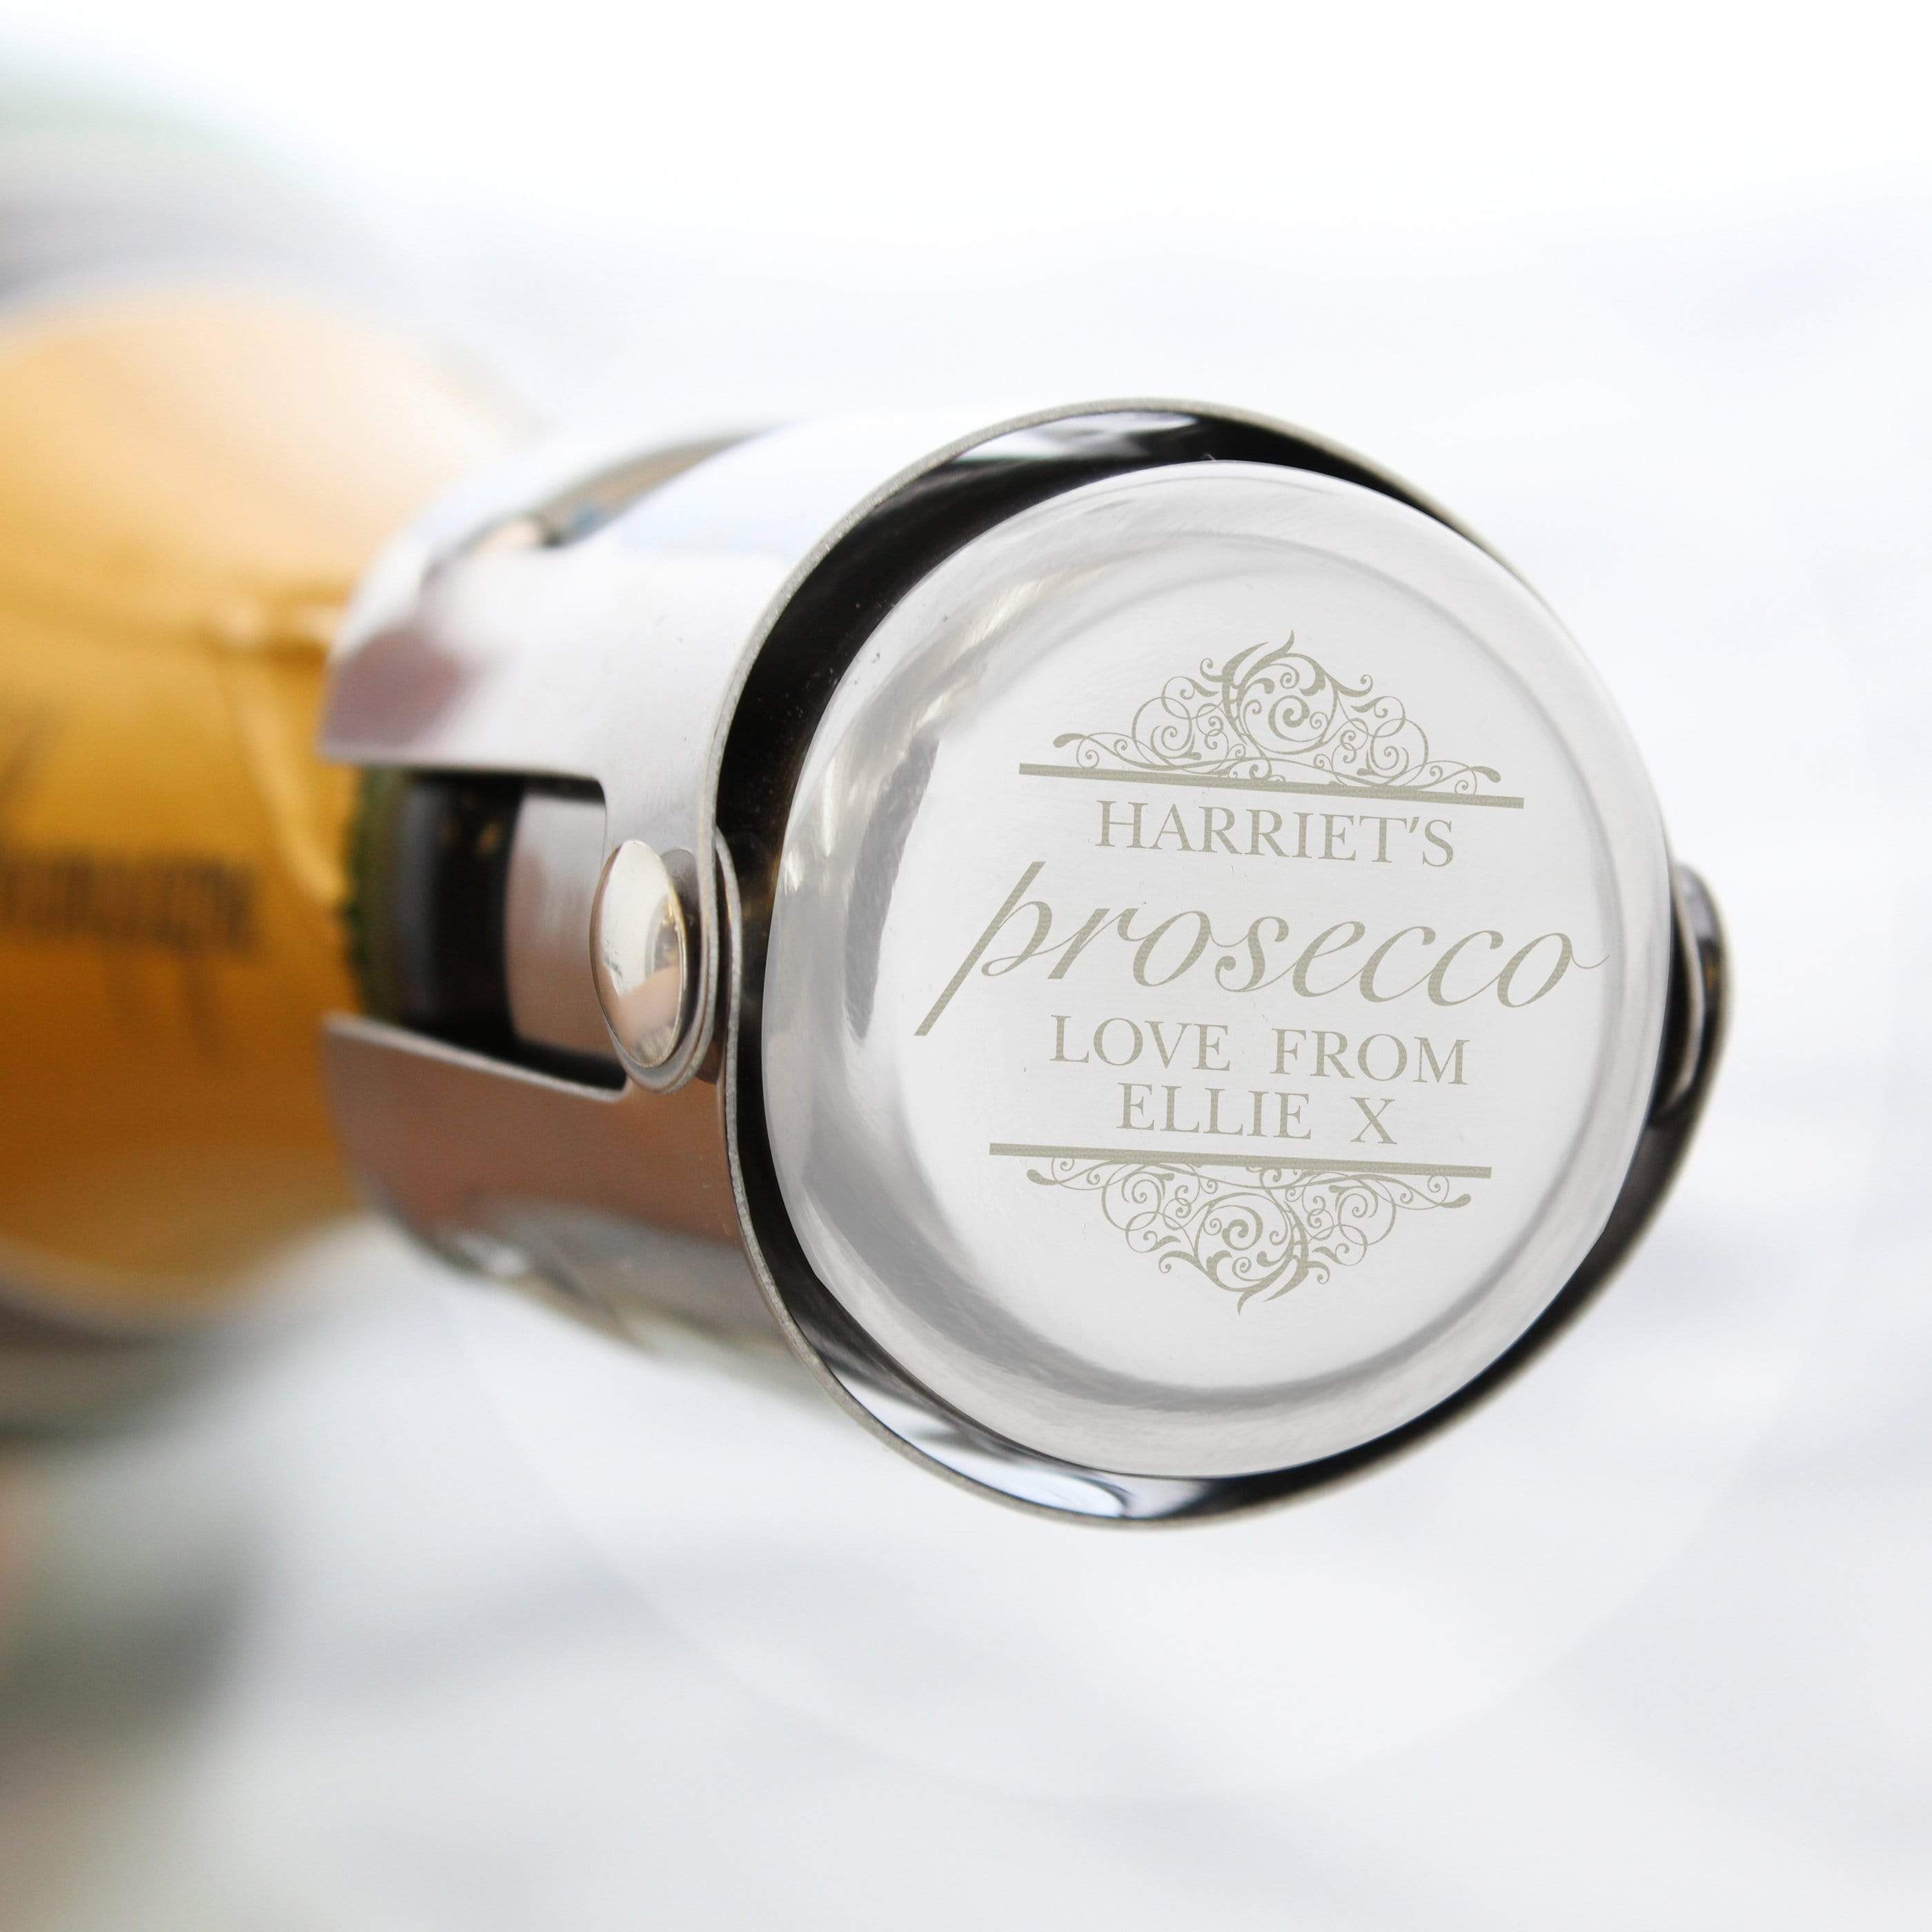
Personalised Prosecco Bottle Stopper
Our Personalised Prosecco Stainless Steel Bottle Stopper ensures the airtight closure of champagne bottles and wine bottles that use corks. Works equally well on Prosecco, Champagne and sparking wine. It's perfect as a unique and thoughtful gift for any celebration. This bottle stopper can be personalised with a name up to 12 characters and 2 lines of text with up to 12 characters per line. If you require the 's on the name this will need to be entered manually as it does not add on automatically. The word 'prosecco' is fixed and cannot be amended. All personalisation will appear in upper case. Ideal for birthdays, Mother's Day, Father's Day, weddings, anniversaries, engagements and Valentine's Day. Dimensions: 3.6 x 7.2 x 3.6cm
Brand: Personalised Memento
Category: Home & Garden > Kitchen & Dining > Barware > Bottle Stoppers & Savers